Daylon Claasen

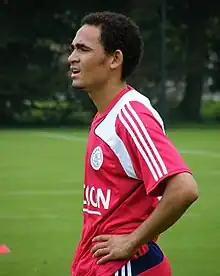
Claasen with Ajax in 2009

Daylon Kayton Claasen (born 28 January 1990) is a South African international soccer player who plays for Cape Town Spurs, as a winger.